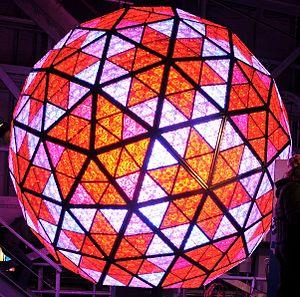
Times Square Ball est une boule horaire lumineuse ayant un diamètre de 3,7 m située à Times Square, symbole de l'événement organisé dans ce célèbre quartier de New York pour le Nouvel An.